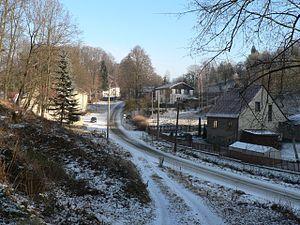
Hynčina est une commune du district de Šumperk, dans la région d'Olomouc, en République tchèque. Sa population s'élevait à 187 habitants en 2018.